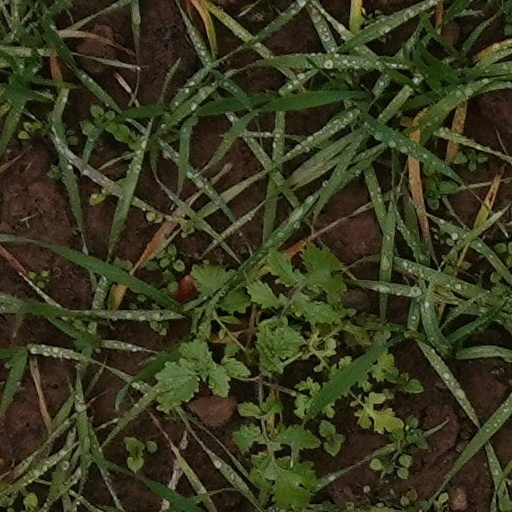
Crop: wheat